Barbara Leonard Reynolds

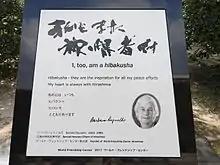
Memorial to Barbara Leonard Reynolds in the Hiroshima Peace Park

She organized the Peace Pilgrimage in 1962, accompanying the two hibakusha around the world as they shared their personal experiences of atomic war, appealing to world leaders to ban nuclear weapons. Over five months, the three Peace Pilgrims traveled through 13 countries, including the Soviet Union, appealing for nuclear disarmament and receiving a warm and open reception from public leaders, churches, schools and the media. During their six weeks in the United States, they spoke to 187 groups and met with many leaders in Washington D.C. and at the United Nations. In Geneva the three attended the 1962 Disarmament Conference.